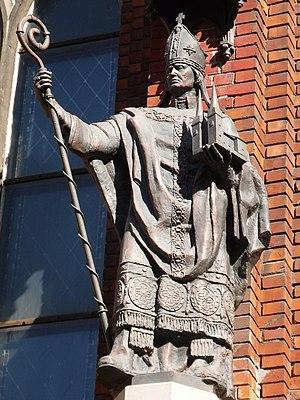
Albert de Buxhoeveden est un évêque de Livonie de 1199 à 1229, fondateur de la ville de Riga, actuelle capitale de la Lettonie.